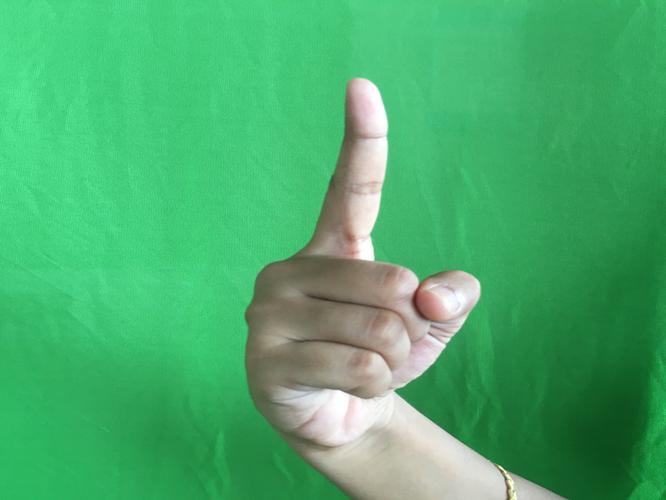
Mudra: Suchi
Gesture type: single_hand